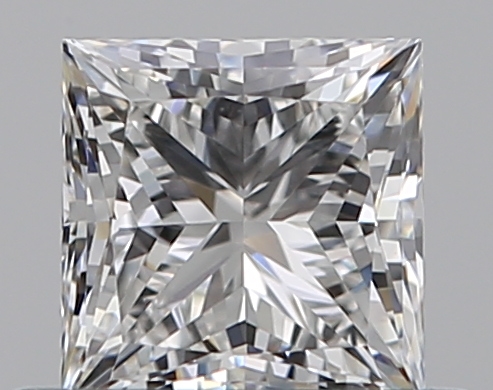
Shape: princess
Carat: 0.51
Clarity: VVS2
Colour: F
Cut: EX
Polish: EX
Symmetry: VG
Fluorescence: F
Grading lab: GIA
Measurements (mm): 4.37 x 4.28 x 3.09